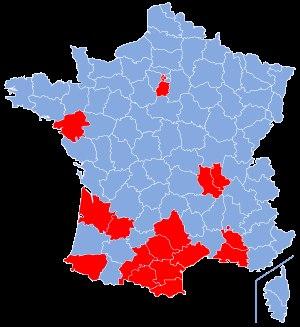
Le rugby à XIII, appelé rugby league dans les pays anglophones, est un sport collectif opposant deux équipes de treize joueurs qui se disputent un ballon ovale dans un stade. L'objectif est de marquer plus de points que son adversaire, soit à la main en marquant des essais, soit au pied en marquant des pénalités ou des transformations.
Le rugby à XIII a été introduit en France au cours des années 1930, on dénombre, début du XXIᵉ siècle, plus de 100 clubs sur tout le territoire, avec une forte implantation en Occitanie.